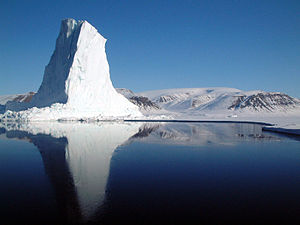
Baffinbugten
Isbjerg i Baffinbugten
Baffinbugten er den nordlige del af havområdet mellem Grønland og de arktiske øer i Canada. 70. breddegrad er sat som afgrænsning mod Davis Strædet i syd. Mod nord snævres Baffinbugten ind til det smalle Nares Strædet mellem Nordvestgrønland og Ellesmere Island.